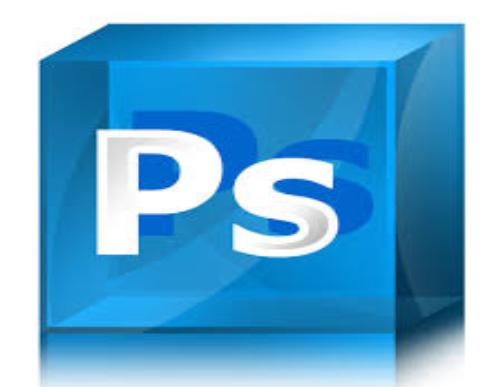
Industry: Others